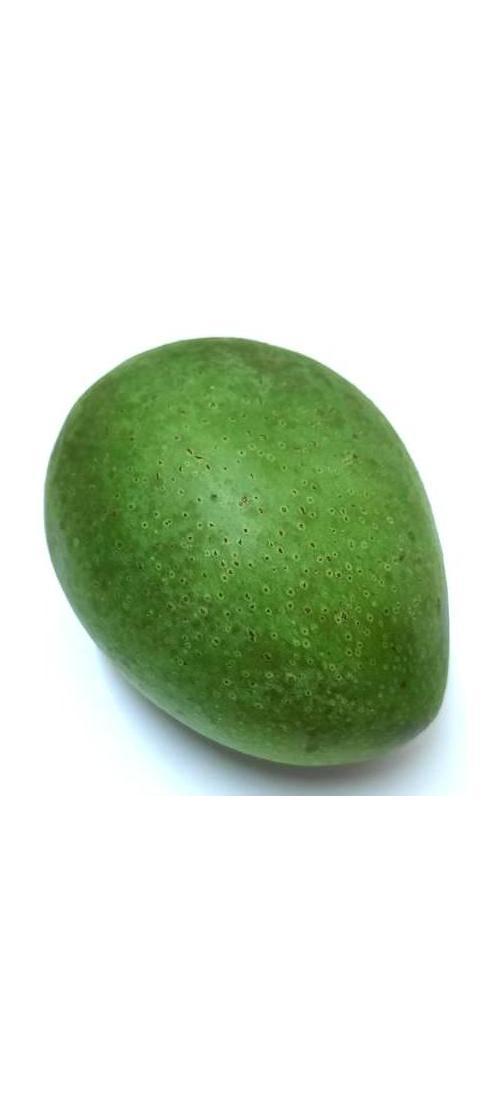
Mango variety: Ashshina Zhinuk